Perceptual computing

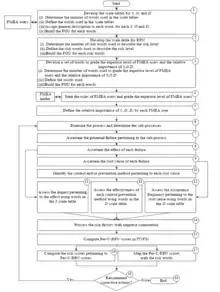
A Perceptual Computing Based Failure Mode and Effect Analysis Methodology

In addition, application of Per-C based method to educational assessment, for cooperative learning of students has been reported.